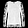
Label: Shirt